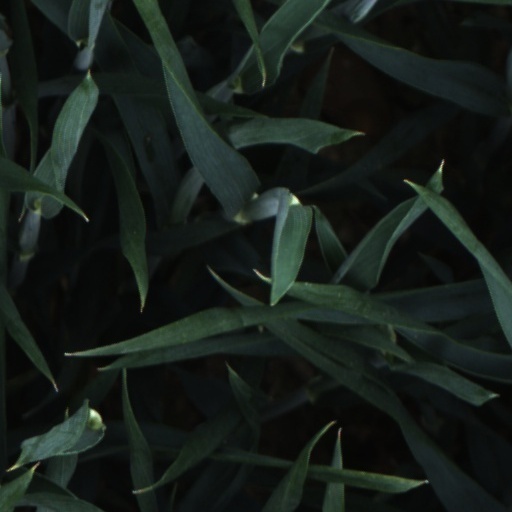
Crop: wheat